St. Michael's Church, Aachen

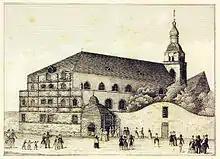
The unfinished facade until 1861

St. Michael's is a church in Aachen, Germany. It was built as a church of the Aachen Jesuit Collegium in 1628, later it was a Catholic parish church and is now a church of the Greek Orthodox Metropolis of Germany. The official name today is "Church of Archangel Michael - St Dimitrios" (Ναός Αρχαγγέλου Μιχαήλ - Αγίου Δημητρίου).